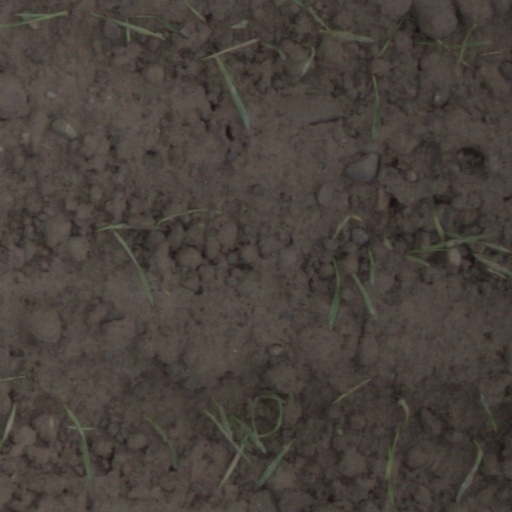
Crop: wheat